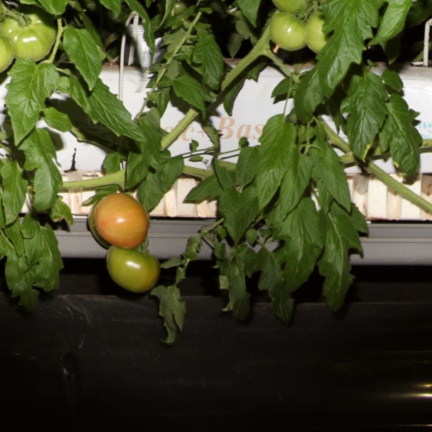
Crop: tomato